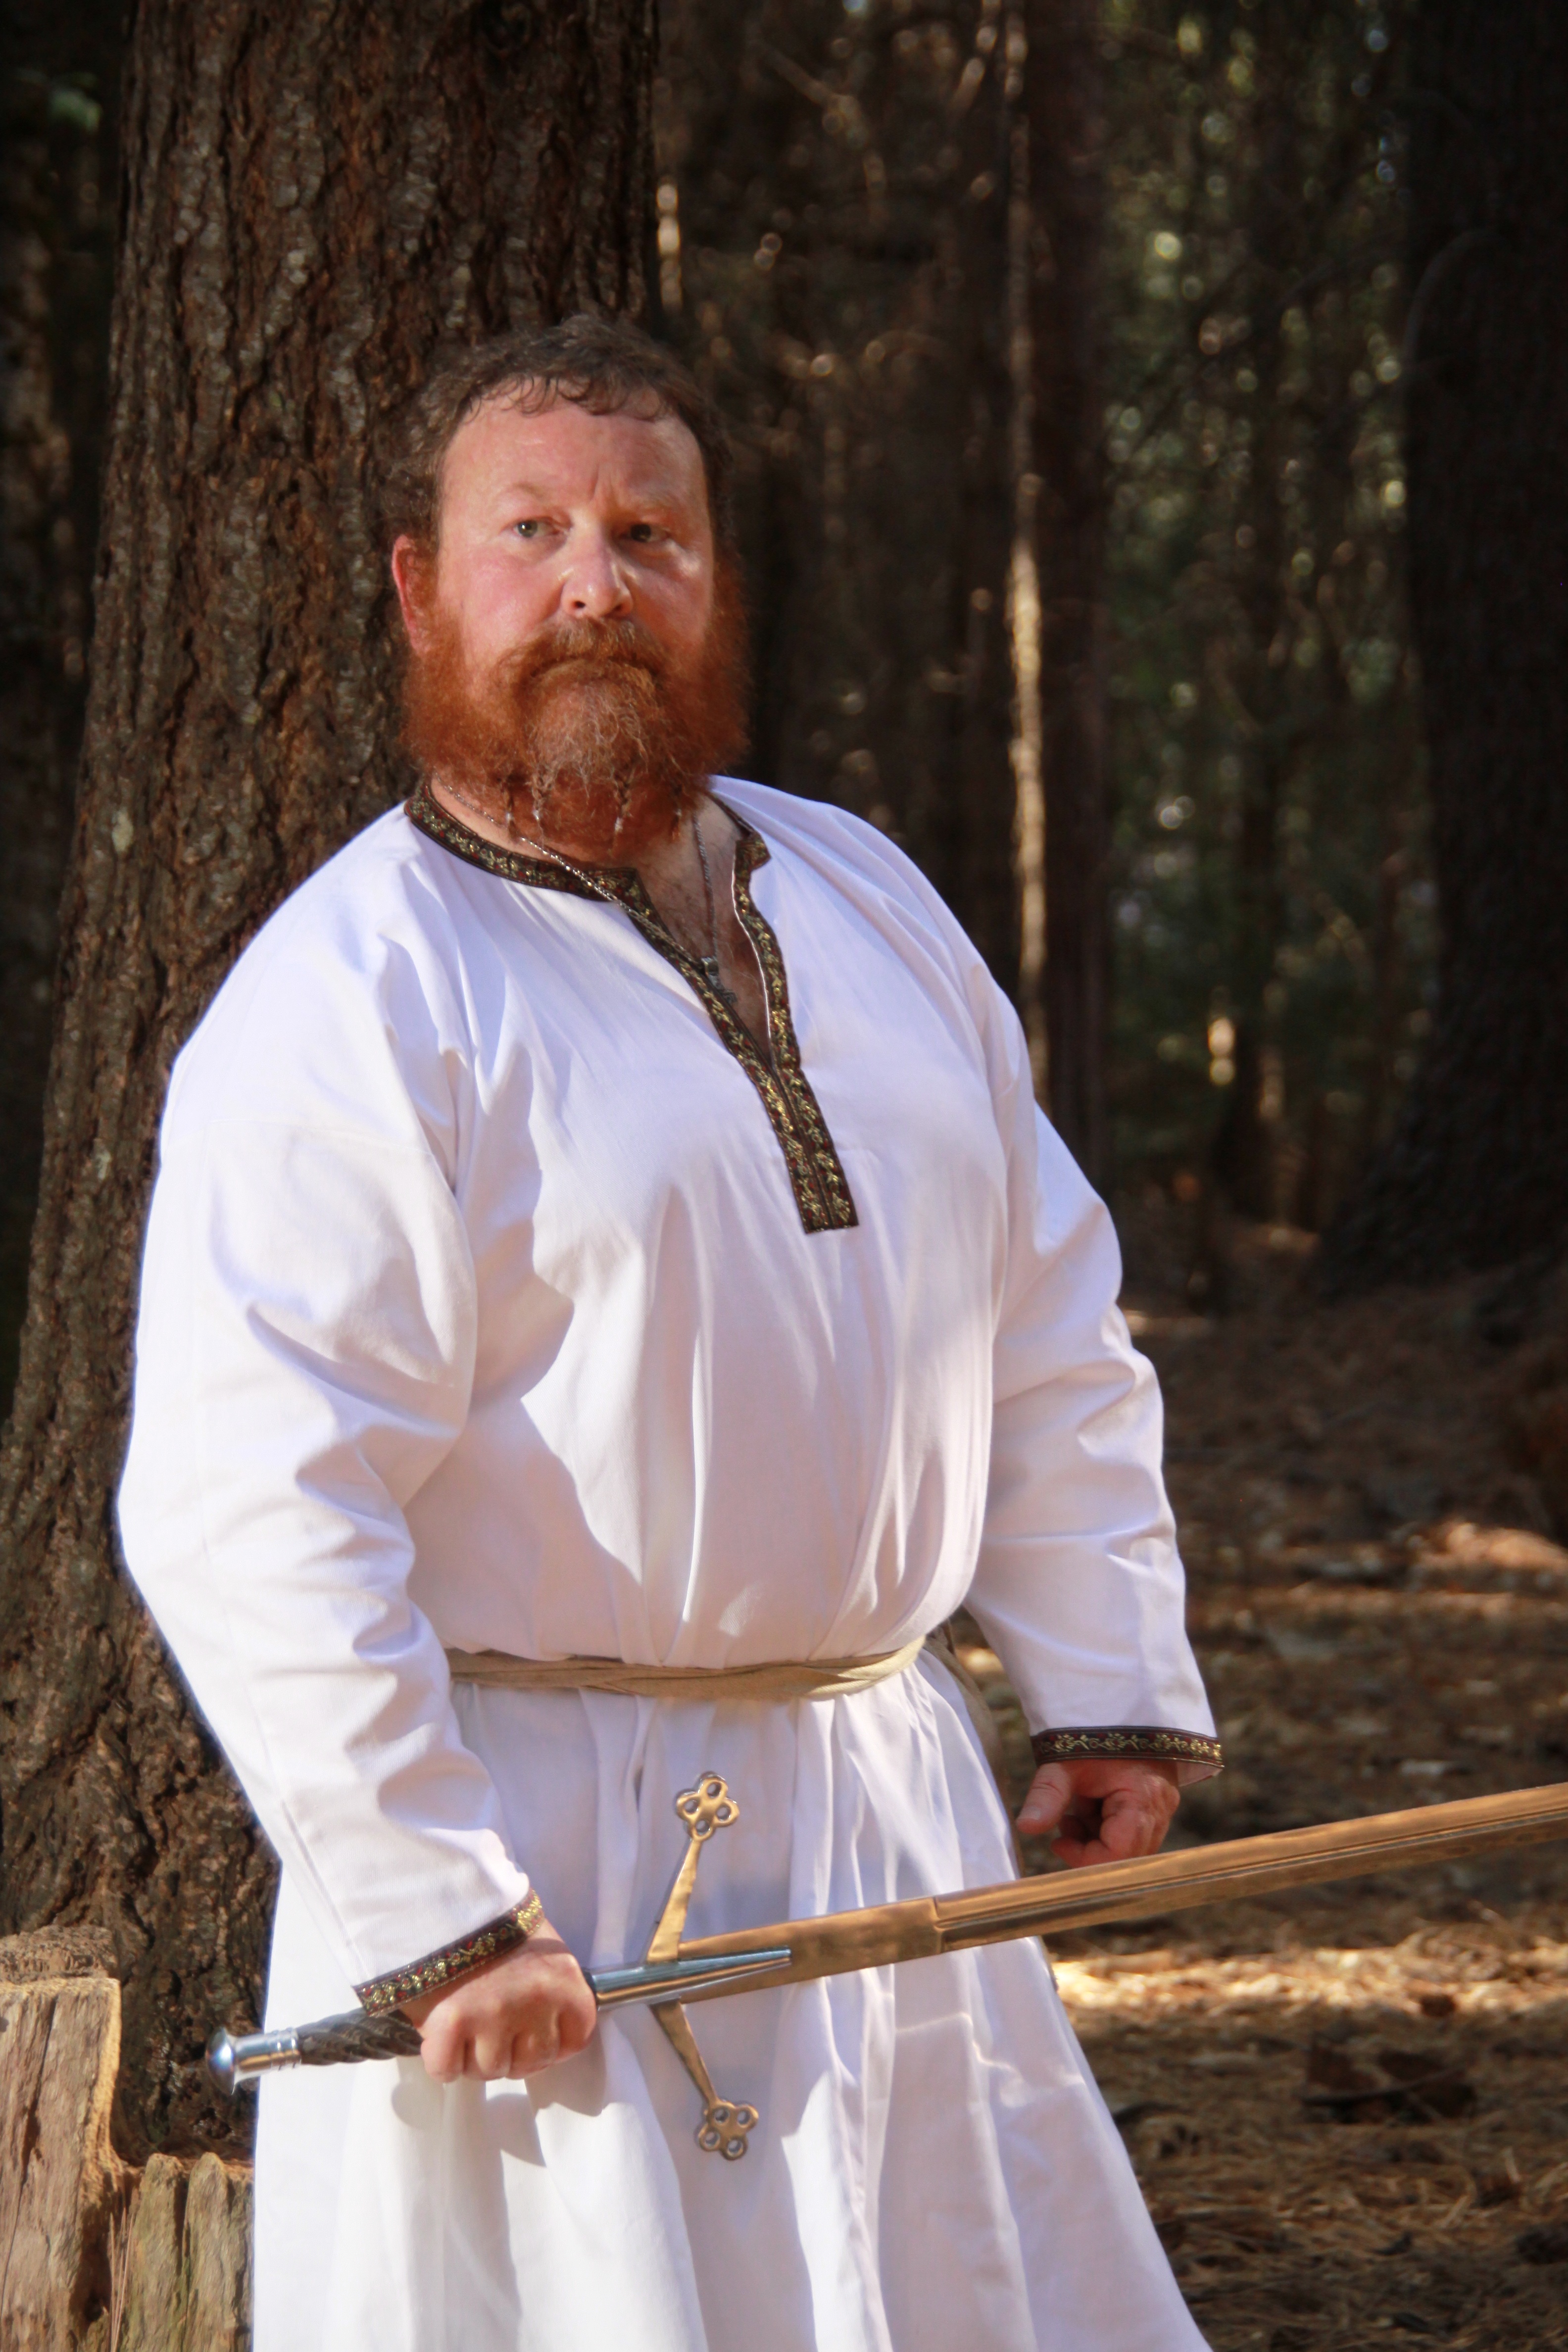
man, person, soldier, ancient, profession, weapon, battle, medieval, king, knight, history, fighter, strong, viking, hero, karate, warrior, armor, barbarian